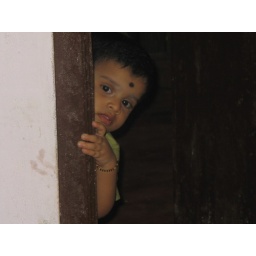
My niece peeps from behind the door on spotting visitors in the house